Agriculture in Puerto Rico

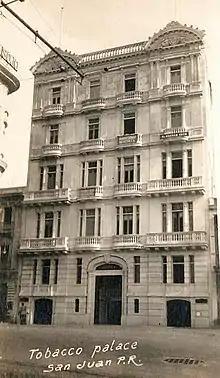
Tobacco Palace in San Juan in 1917

Agriculture or farming is concerned with the cultivation of plants, animals and other food sources that sustain life. It also involves growing crops for other purposes. Coffee and sugar cane production in Puerto Rico has had a history of ups and downs, affected by hurricanes and by its isolated location, and its political status as a colony of Spain and of the United States.